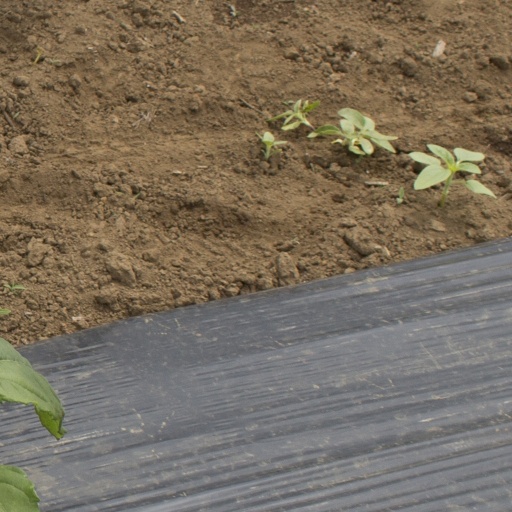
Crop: Jerusalem artichoke